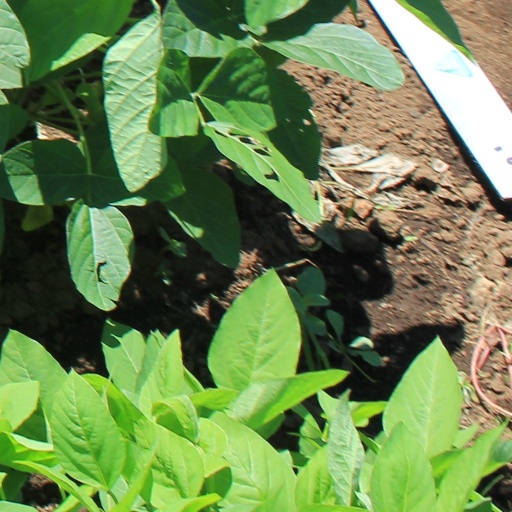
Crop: soybean